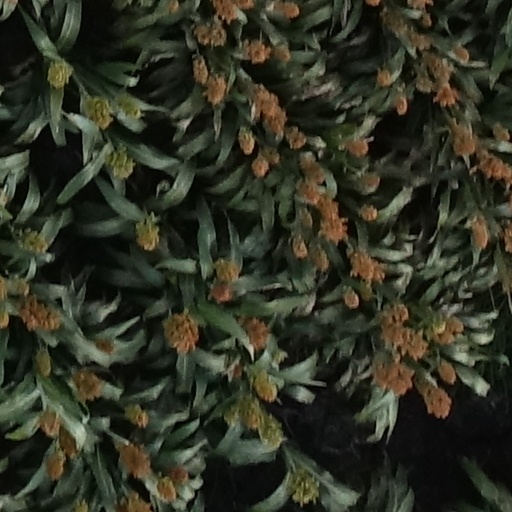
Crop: sorghum